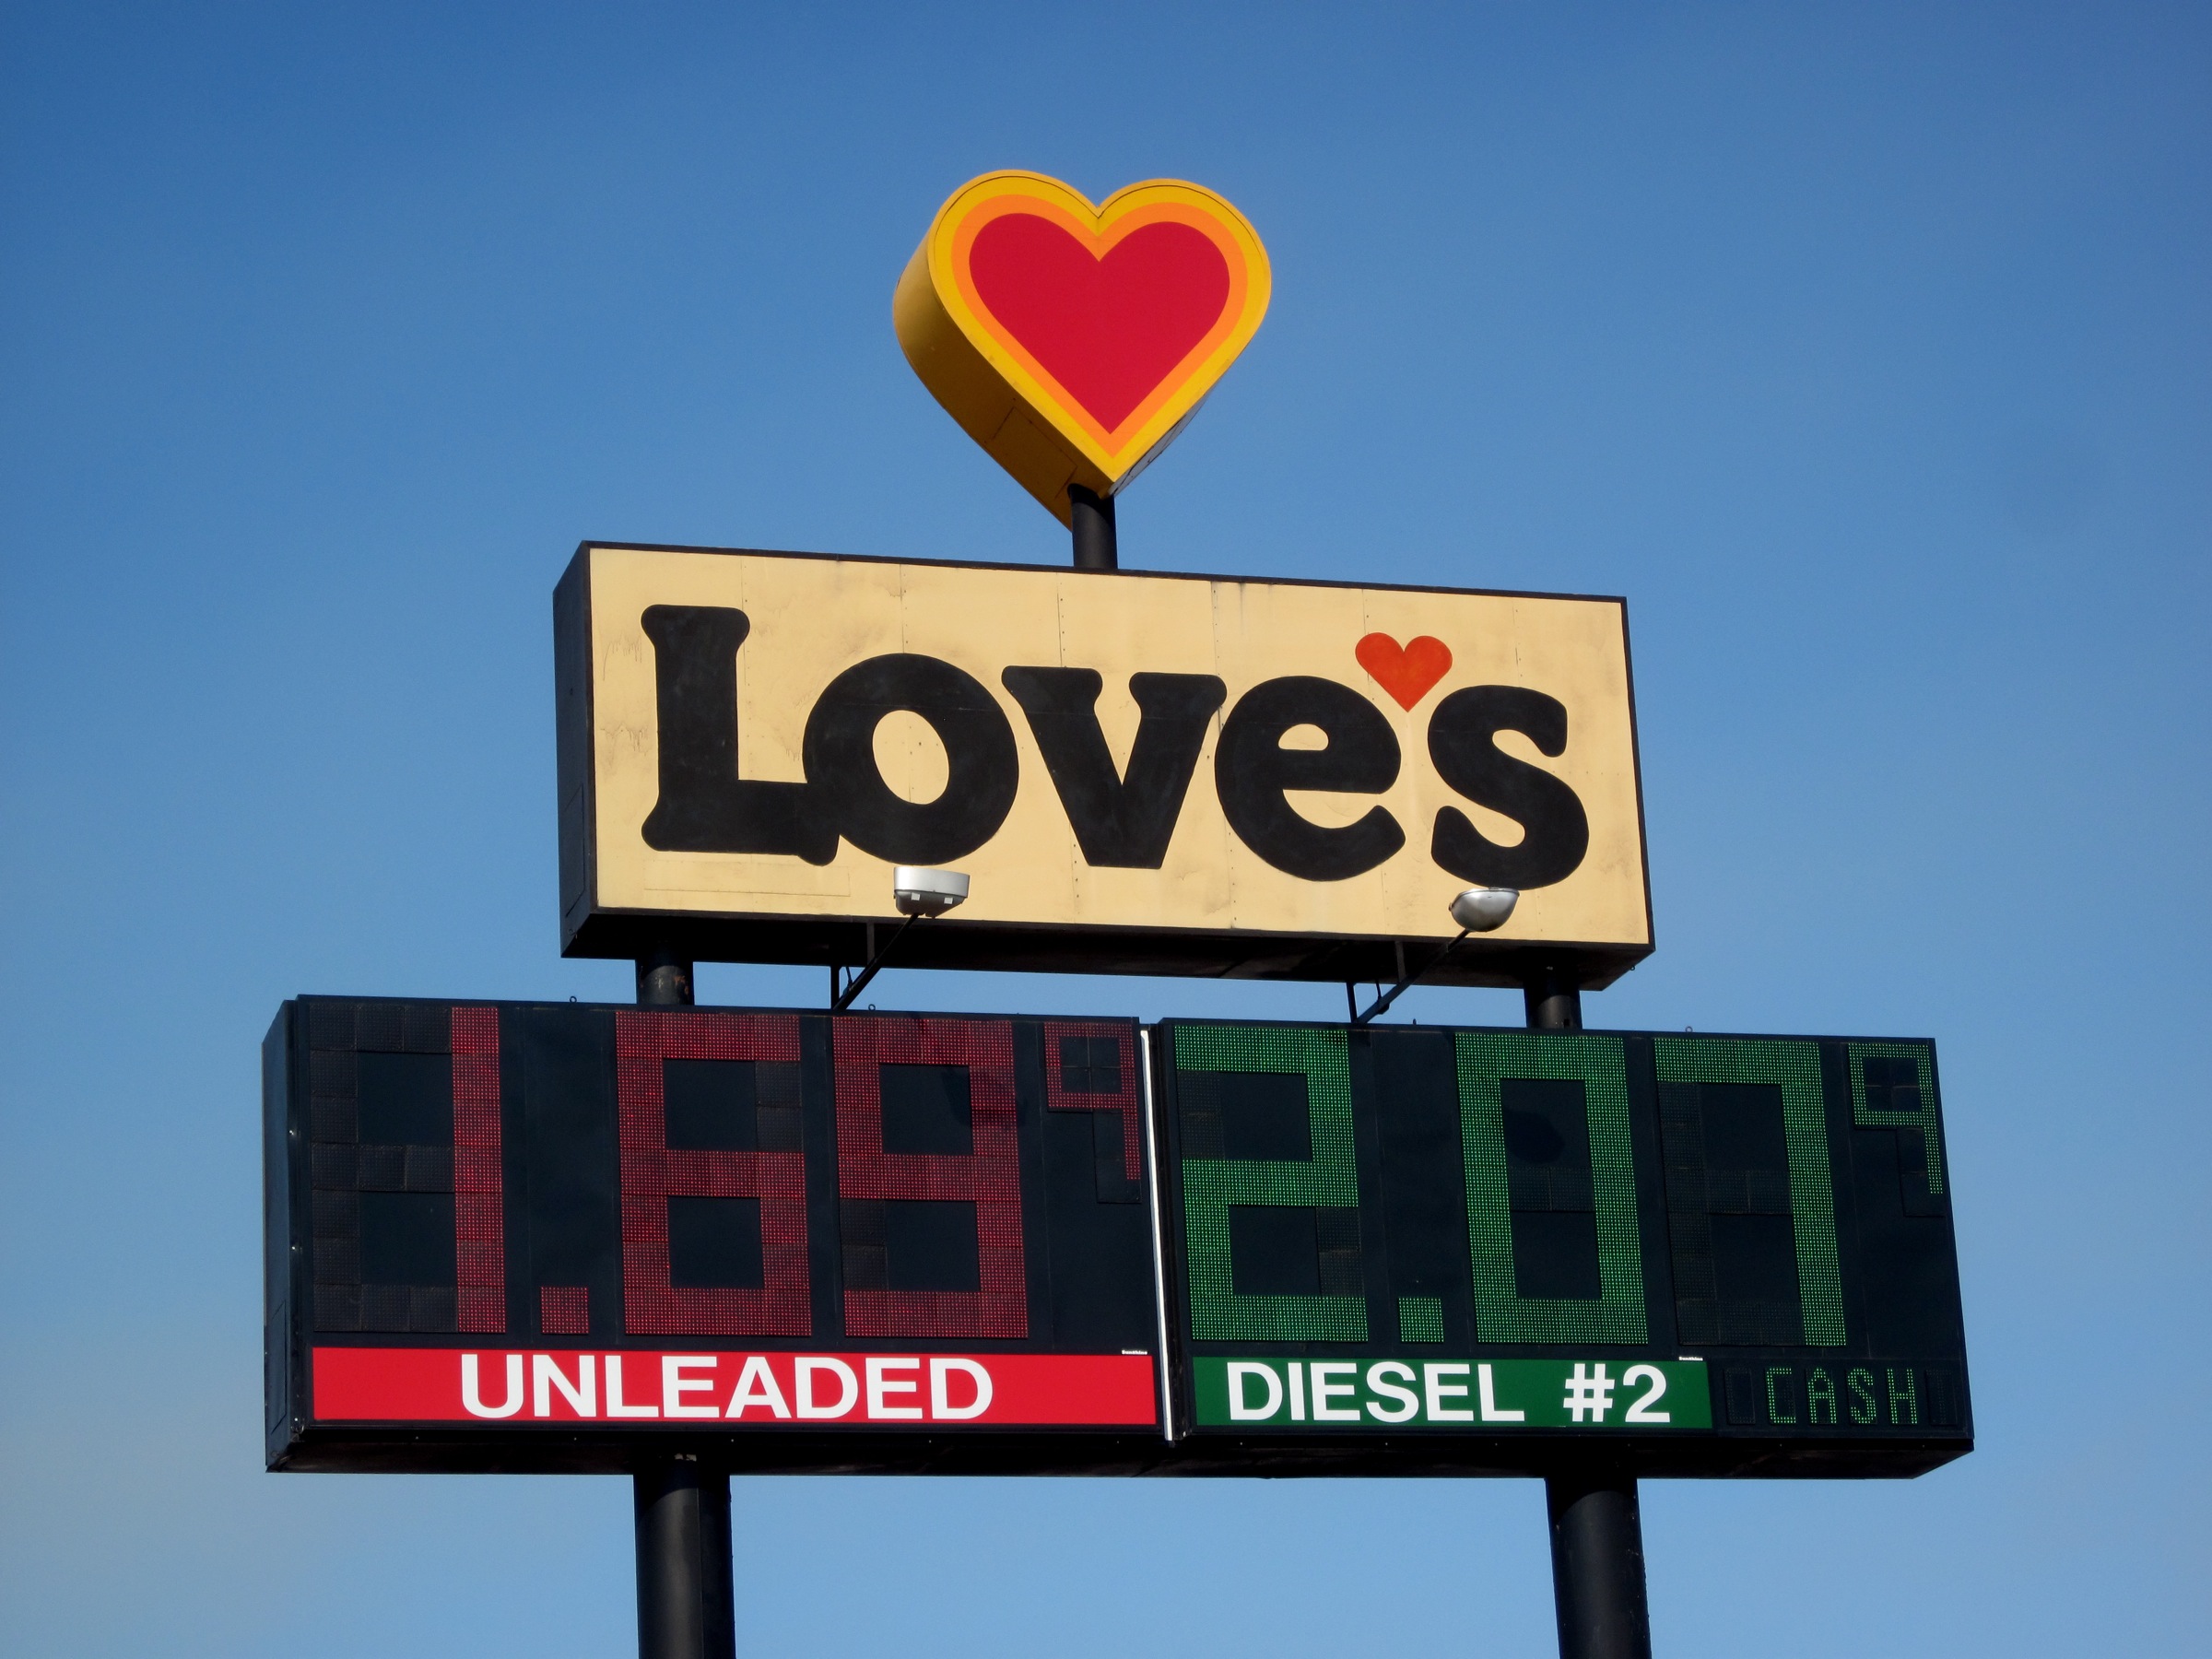
advertising, sign, street sign, signage, lane, neon sign, scoreboard, traffic sign